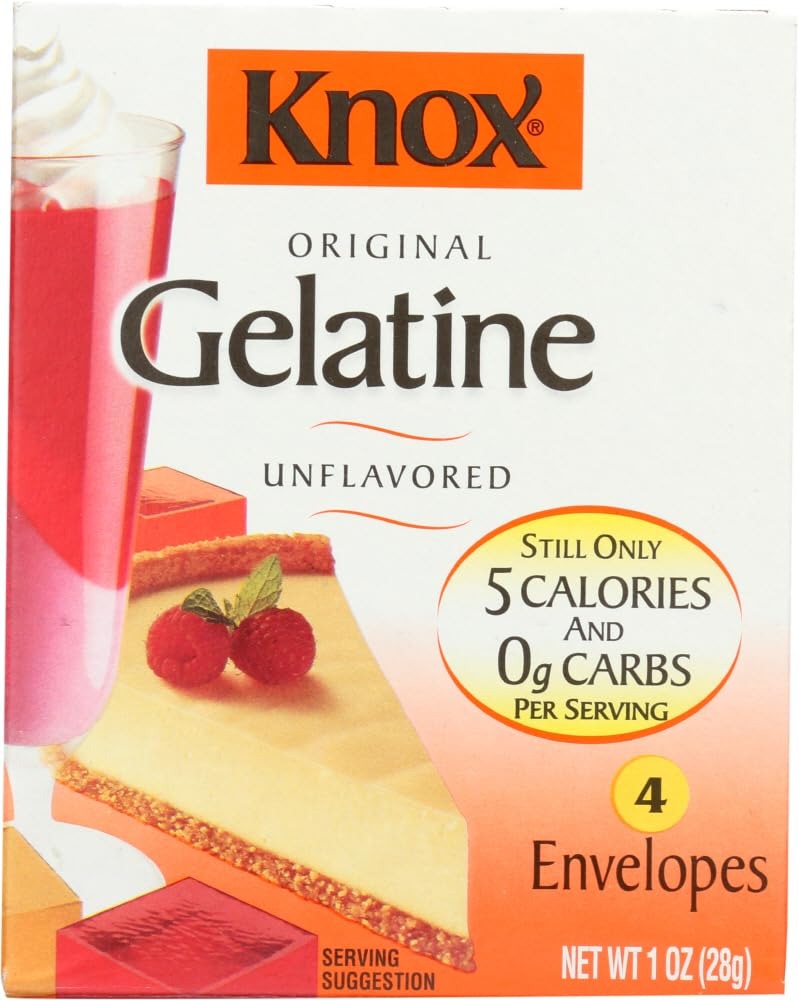
Item Name: Knox Gelatine Original - 1 Ounce (Pack of 4)
Bullet Point: 4 Single Serve & Recipe Packets
Value: 1.0
Unit: Ounce

Price: 3